Sveriges Television

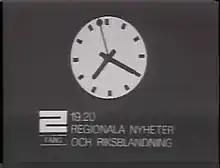
TV2 clock in the 1970s

1970 saw the start of the first regional programme, "Sydnytt" from Malmö. More regional news programmes were launched in 1972 and the entire country was covered by regional news programmes by 1987 when "ABC" from Stockholm began.